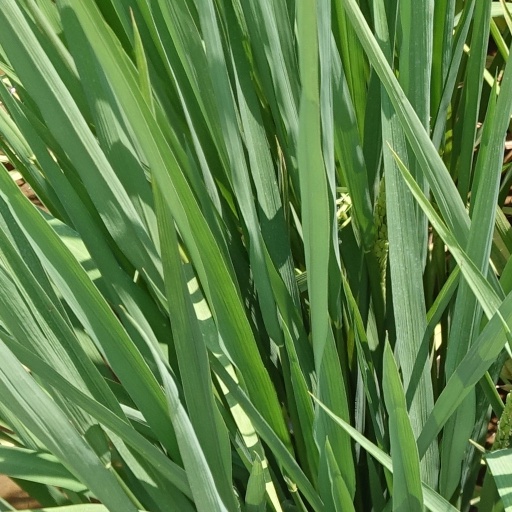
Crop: rice